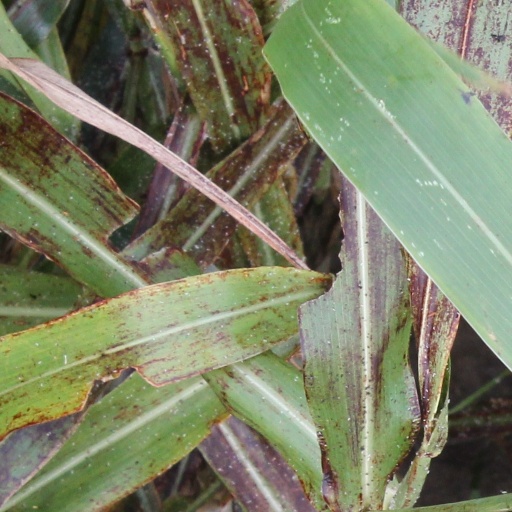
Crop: sorghum